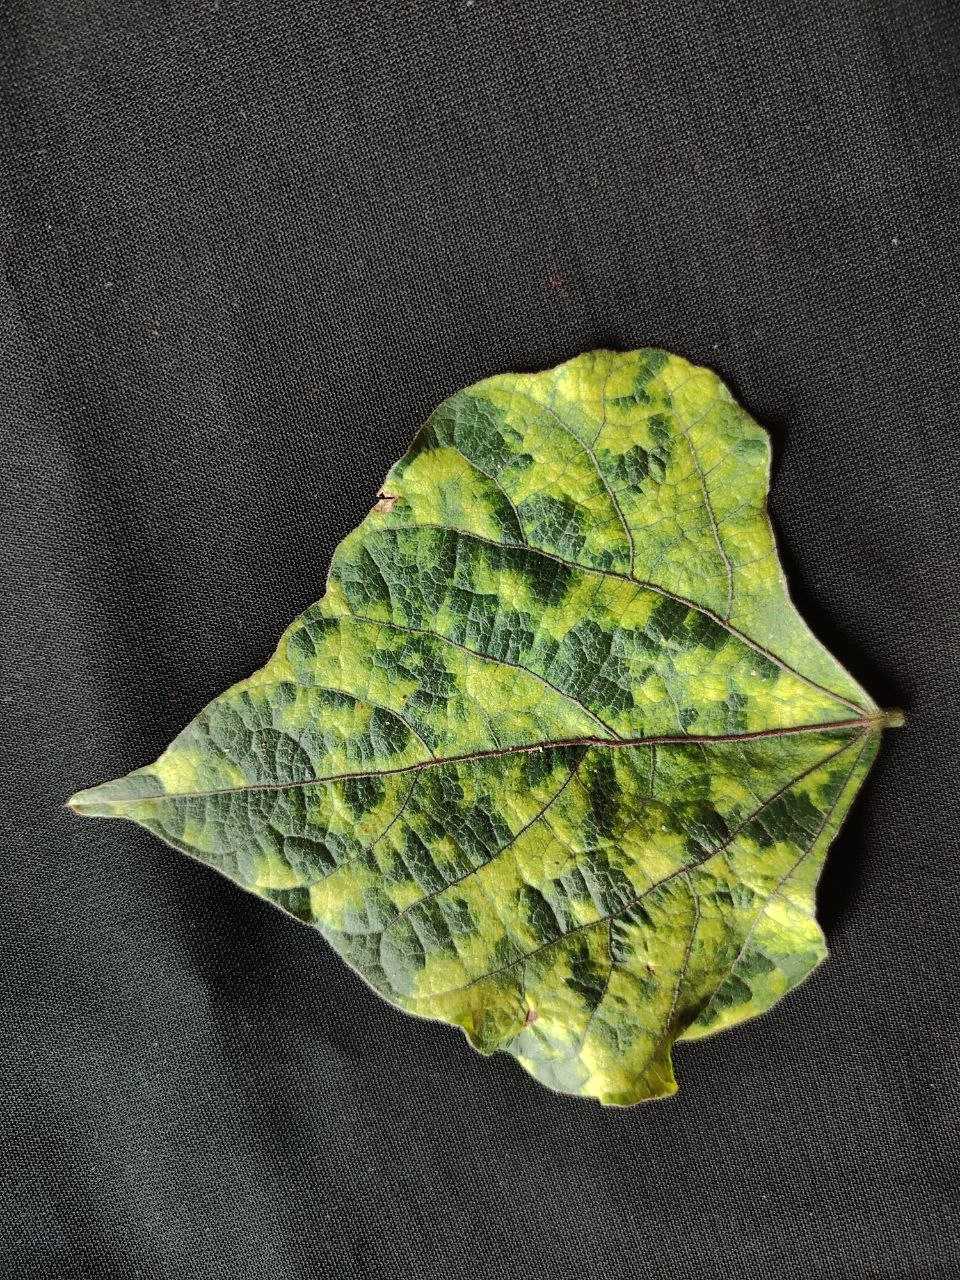
Crop: bean
Leaf condition: Mosaic Virus